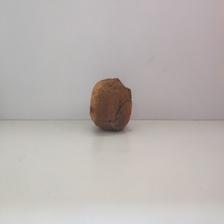
Size: Spoiled